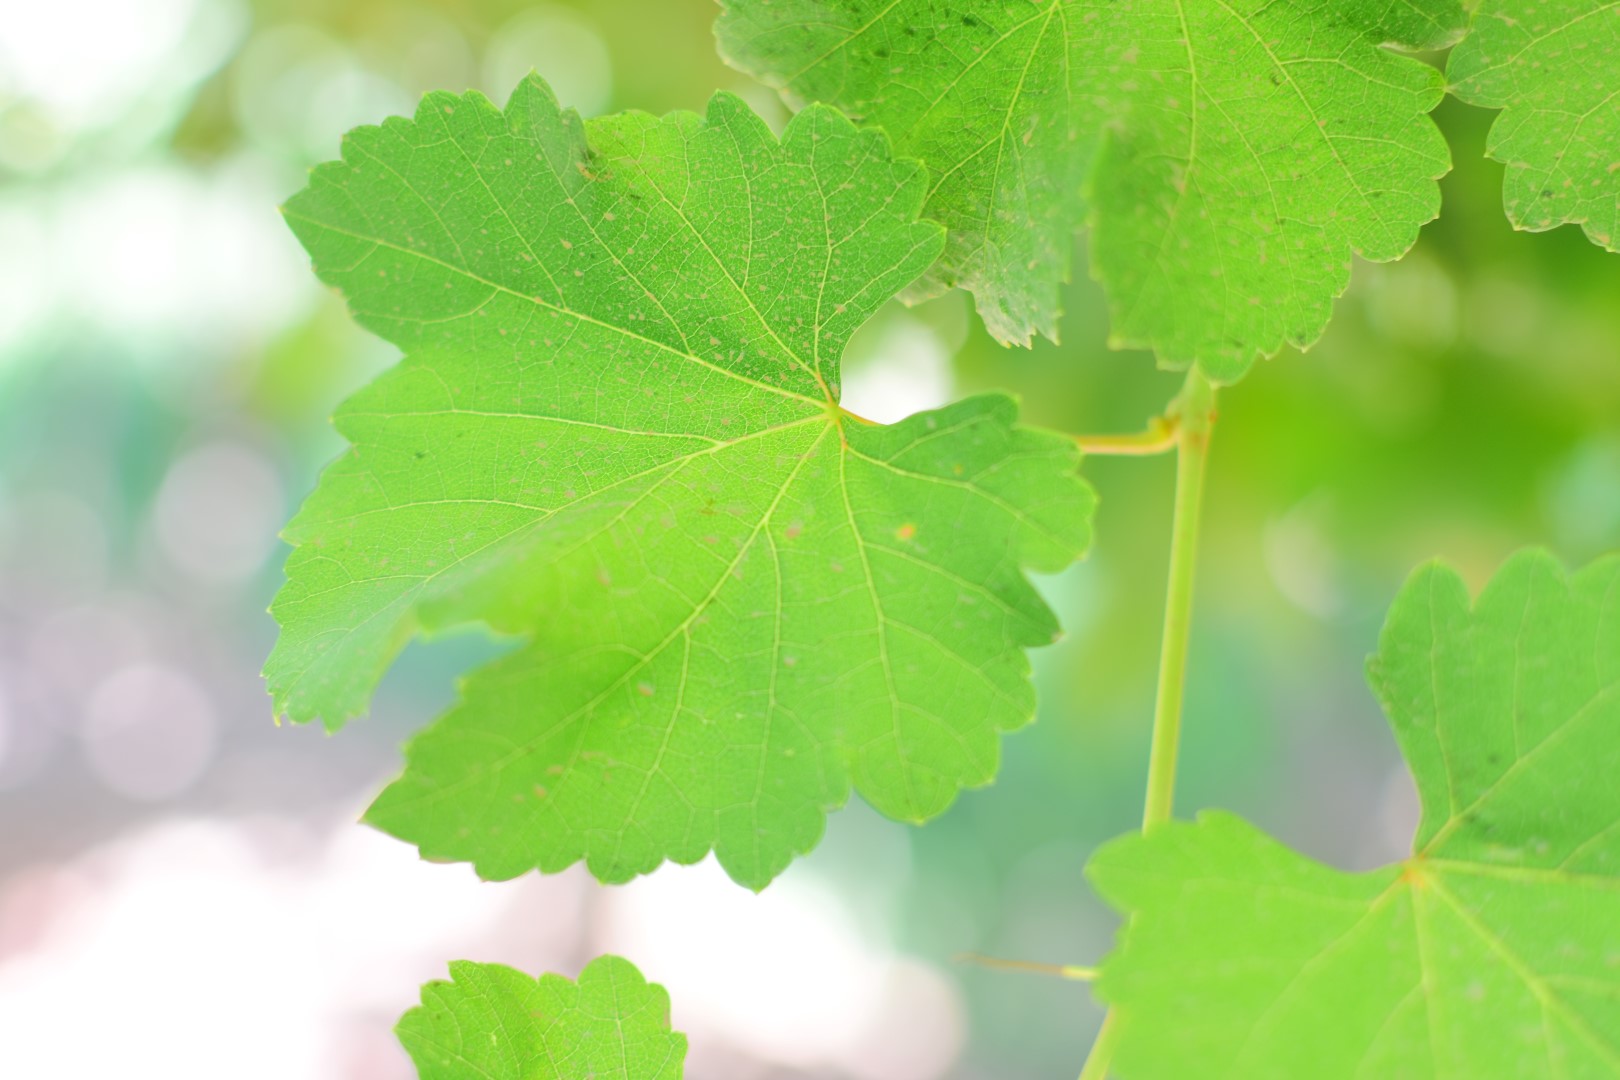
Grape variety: Frinsi